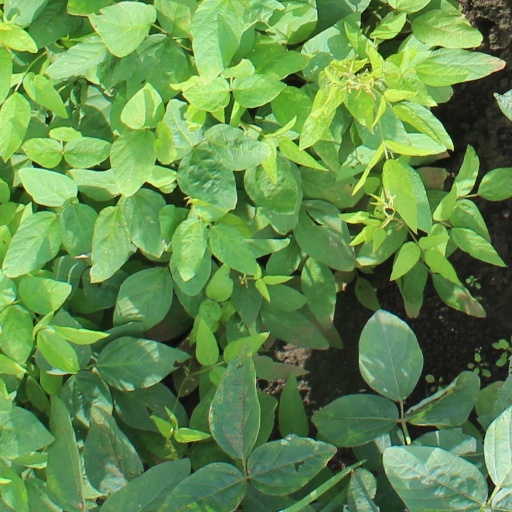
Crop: soybean